Question: Please indicate a possible affordance area of the jump_skateboard that can be used for standing
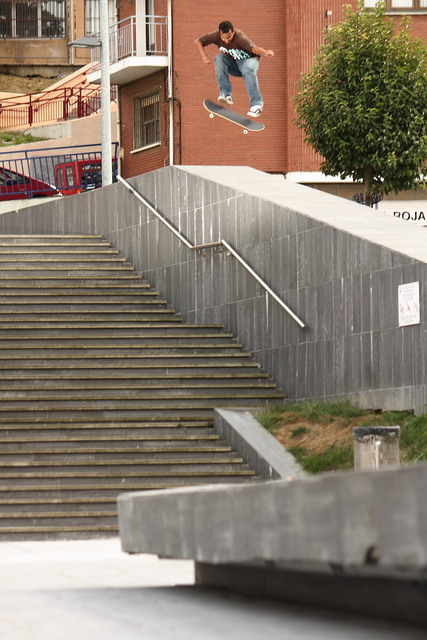
Answer: [193.5, 92, 278.5, 140]